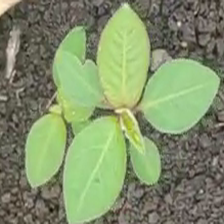
Weed species: Moti_dudhi(Euphorbia_geneculata_L)